Stijn Van Cauter

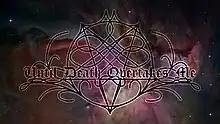

With the departure of all other band members, Van Cauter decided to transform "Until Death Overtakes Me" into a solo project once again. He released his first album, "Symphony I: Deep Dark Red", in February 2002. Shortly after that, Van Cauter began exploring other musical genres and emerged with new solo projects. He then founded the one-man project "I Dream No More".